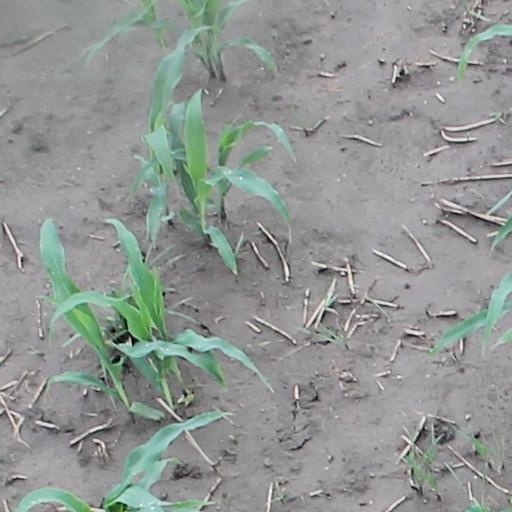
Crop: maize; corn